R. Toros

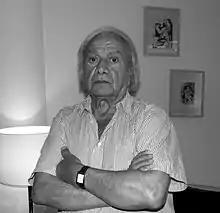

Toros Rasguélénian (12 December 1934 – 29 July 2020), known professionally as R. Toros, was a Syrian-French sculptor.